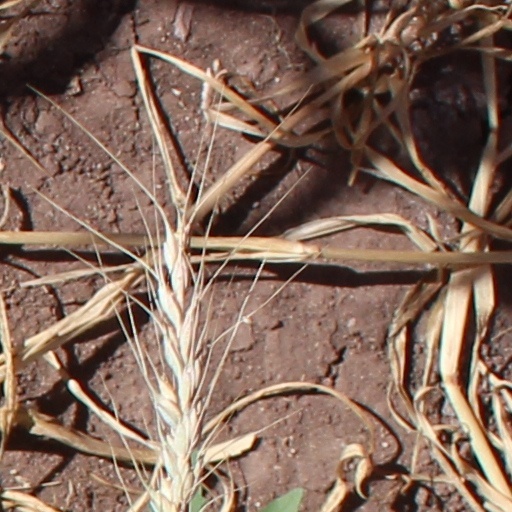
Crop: wheat